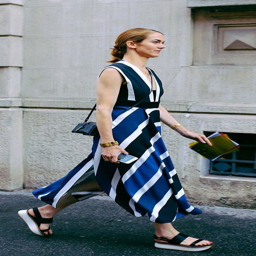
the best street style from men 's shows .